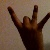
The image shows a hand gesture representing the number 8 in Indian Sign Language.